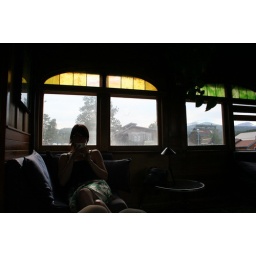
coffee shop in a train car in nederland, colorado